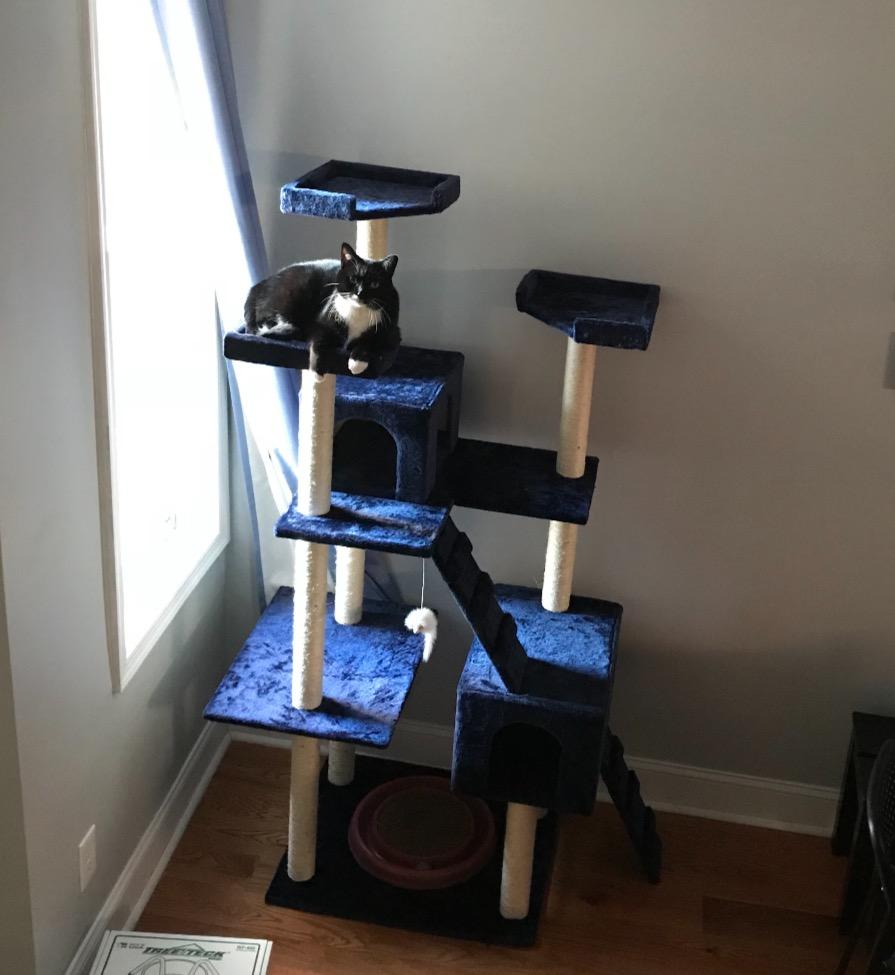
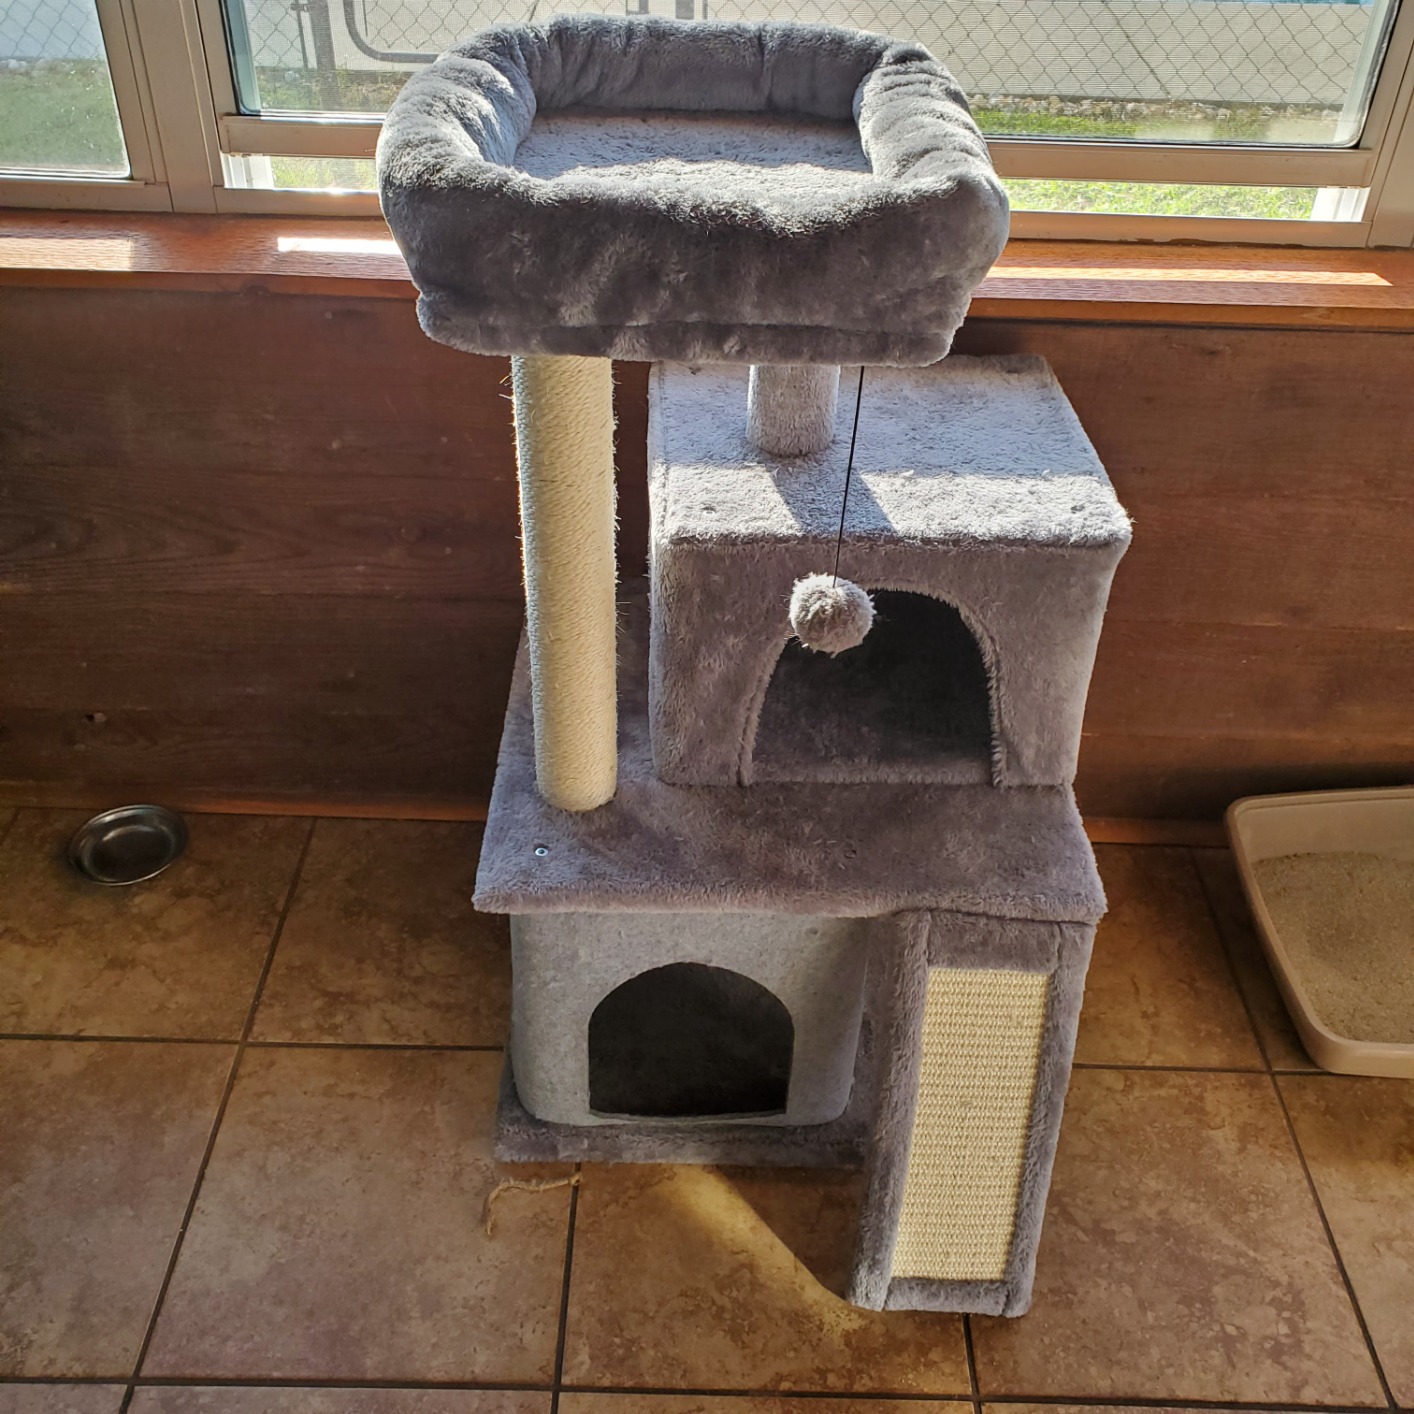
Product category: items_cat tree
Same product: no